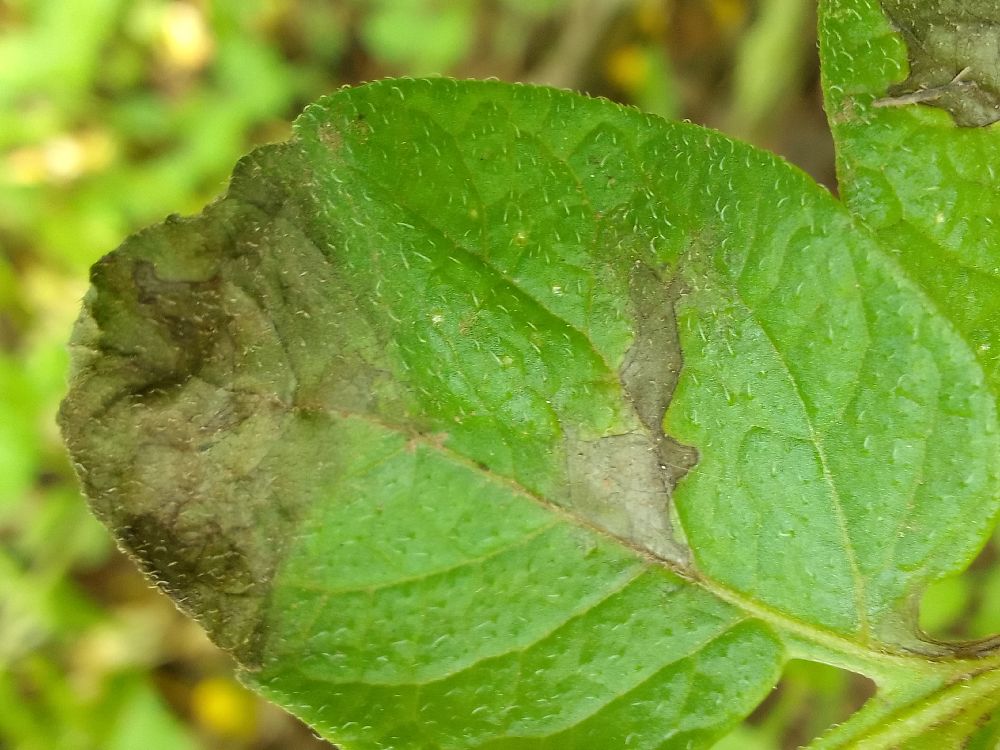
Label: Late blight